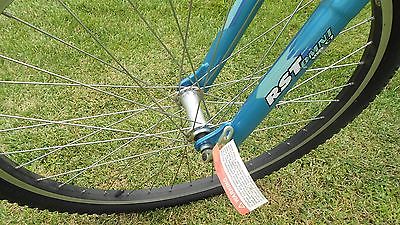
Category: bicycle